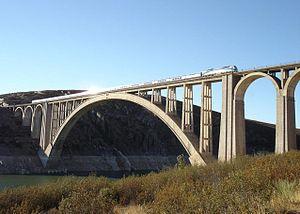
Eduardo Torroja Miret est un ingénieur civil espagnol né à Madrid le 27 août 1899, mort dans la même ville le 15 juin 1961.
Manzanal del Barco est une municipalité espagnole de la communauté autonome de Castille-et-León et de la province de Zamora. En 2015, elle comptait 142 habitants.